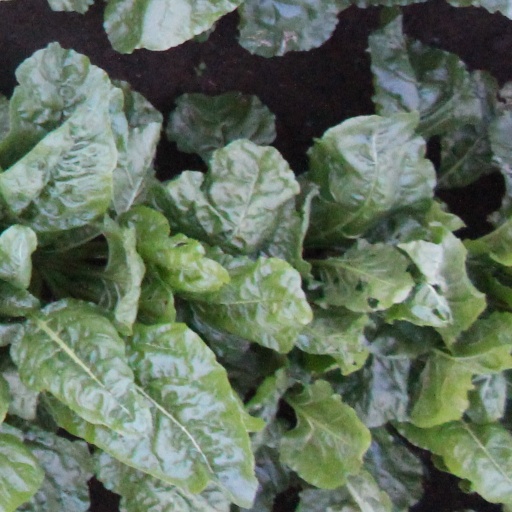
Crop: sugar beet